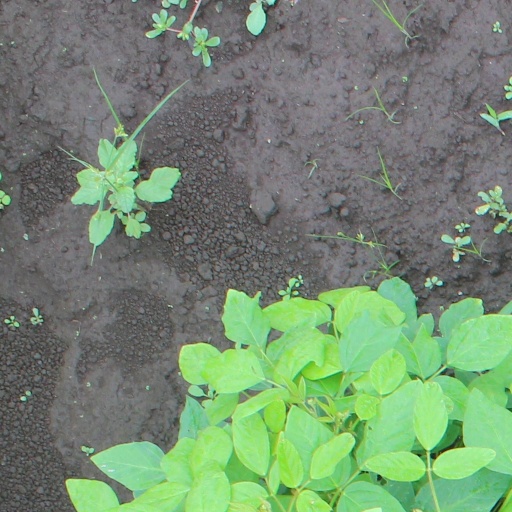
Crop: soybean